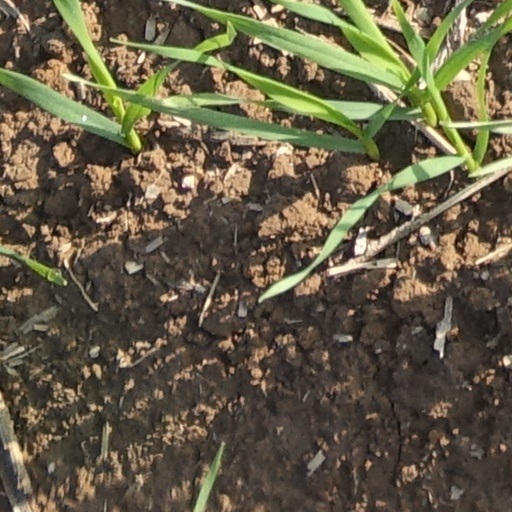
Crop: wheat